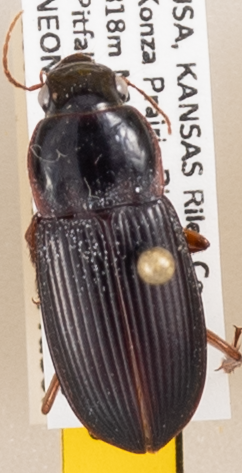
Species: Harpalus pensylvanicus
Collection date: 2020-08-26
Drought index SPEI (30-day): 0.244
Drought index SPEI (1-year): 0.77
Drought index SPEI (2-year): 2.09